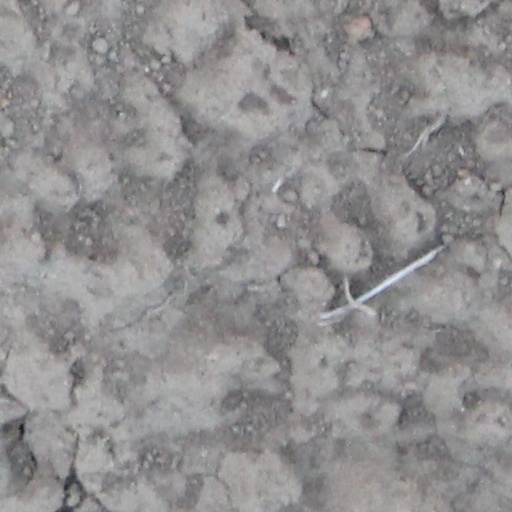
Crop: wheat